Texas caviar
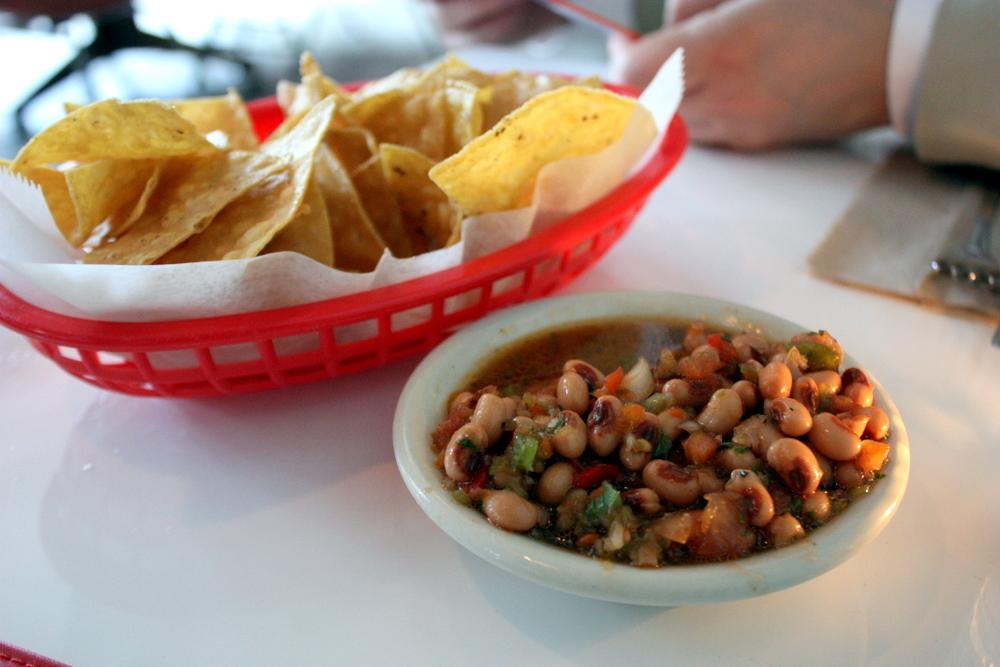
Also known as:
es - Spanish: Caviar texano
Category: salad (bean salad)
Cuisine: Texan
Associated cuisines: American
Area: Texas
Countries: United States
Region: Northern America, , , ,
The dish is a bean salad consisting of black eyed peas that are lightly pickled in vinaigrette-style dressing, commonly served as a dip with tortilla chips.